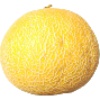
Label: Cantaloupe 1